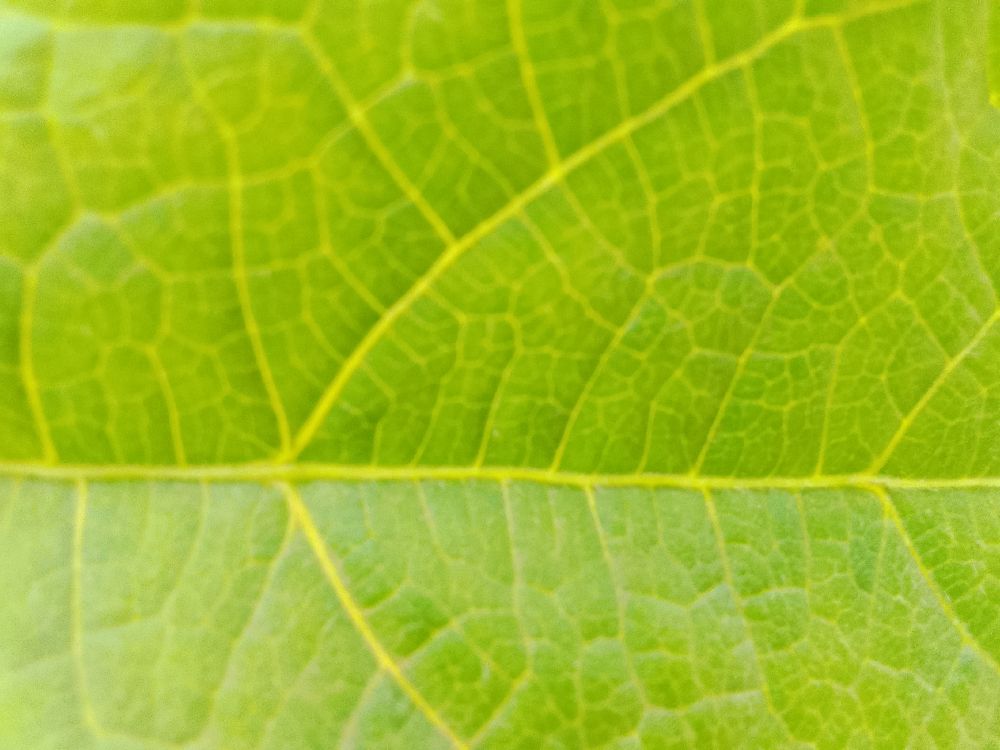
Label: healthy